Sing to the Moon

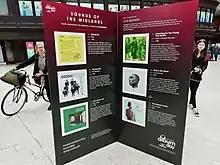
National Album Day - Sounds of the Midlands - Laura Mvula - "Sing to the Moon" - Glasgow Central Railway Station, 2019

The album met with a largely positive reception, receiving a perfect score from "The Independent", and 3.5/5 from "Rolling Stone". AllMusic stated the album is "rooted in decades-old forms of gospel, jazz, R&B, and, most deeply, orchestral pop. Almost all of the material is as serious and as refined as it is majestic, with vocal showcases and hushed-belted-hushed-belted dynamics galore."